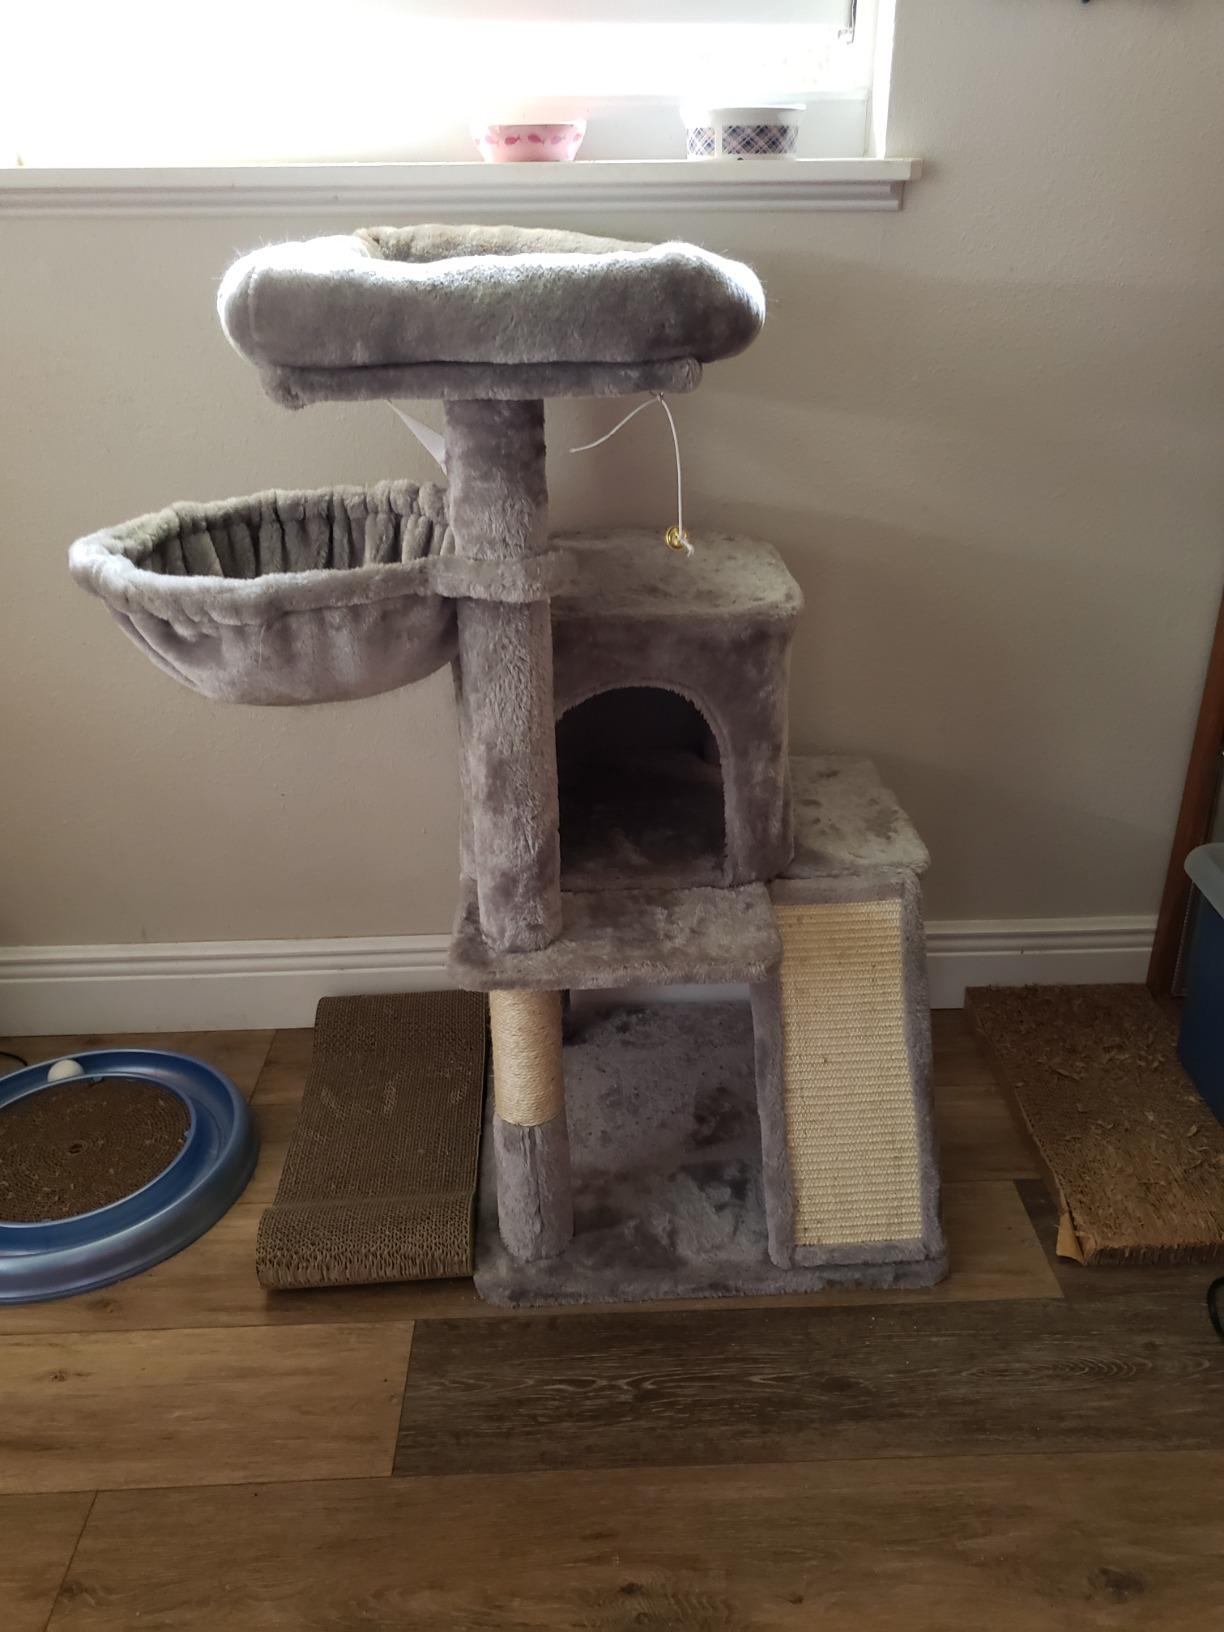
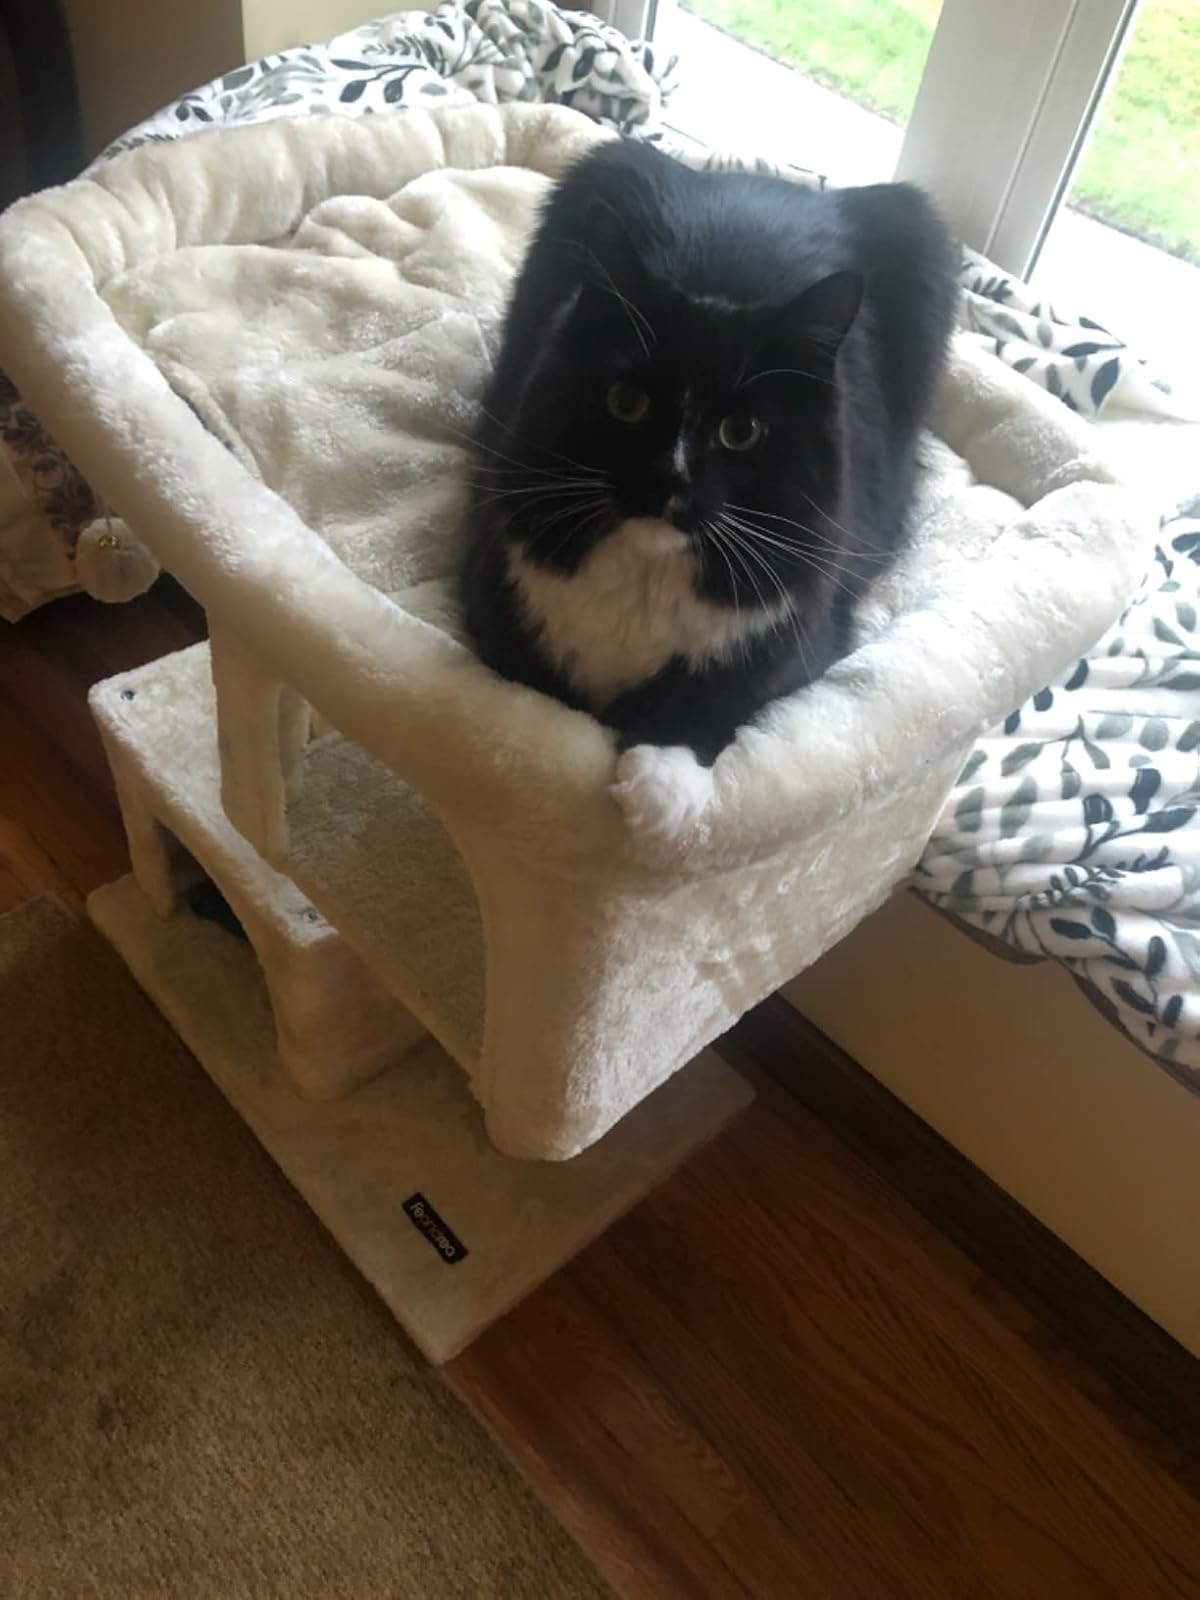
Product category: items_cat tree
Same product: no